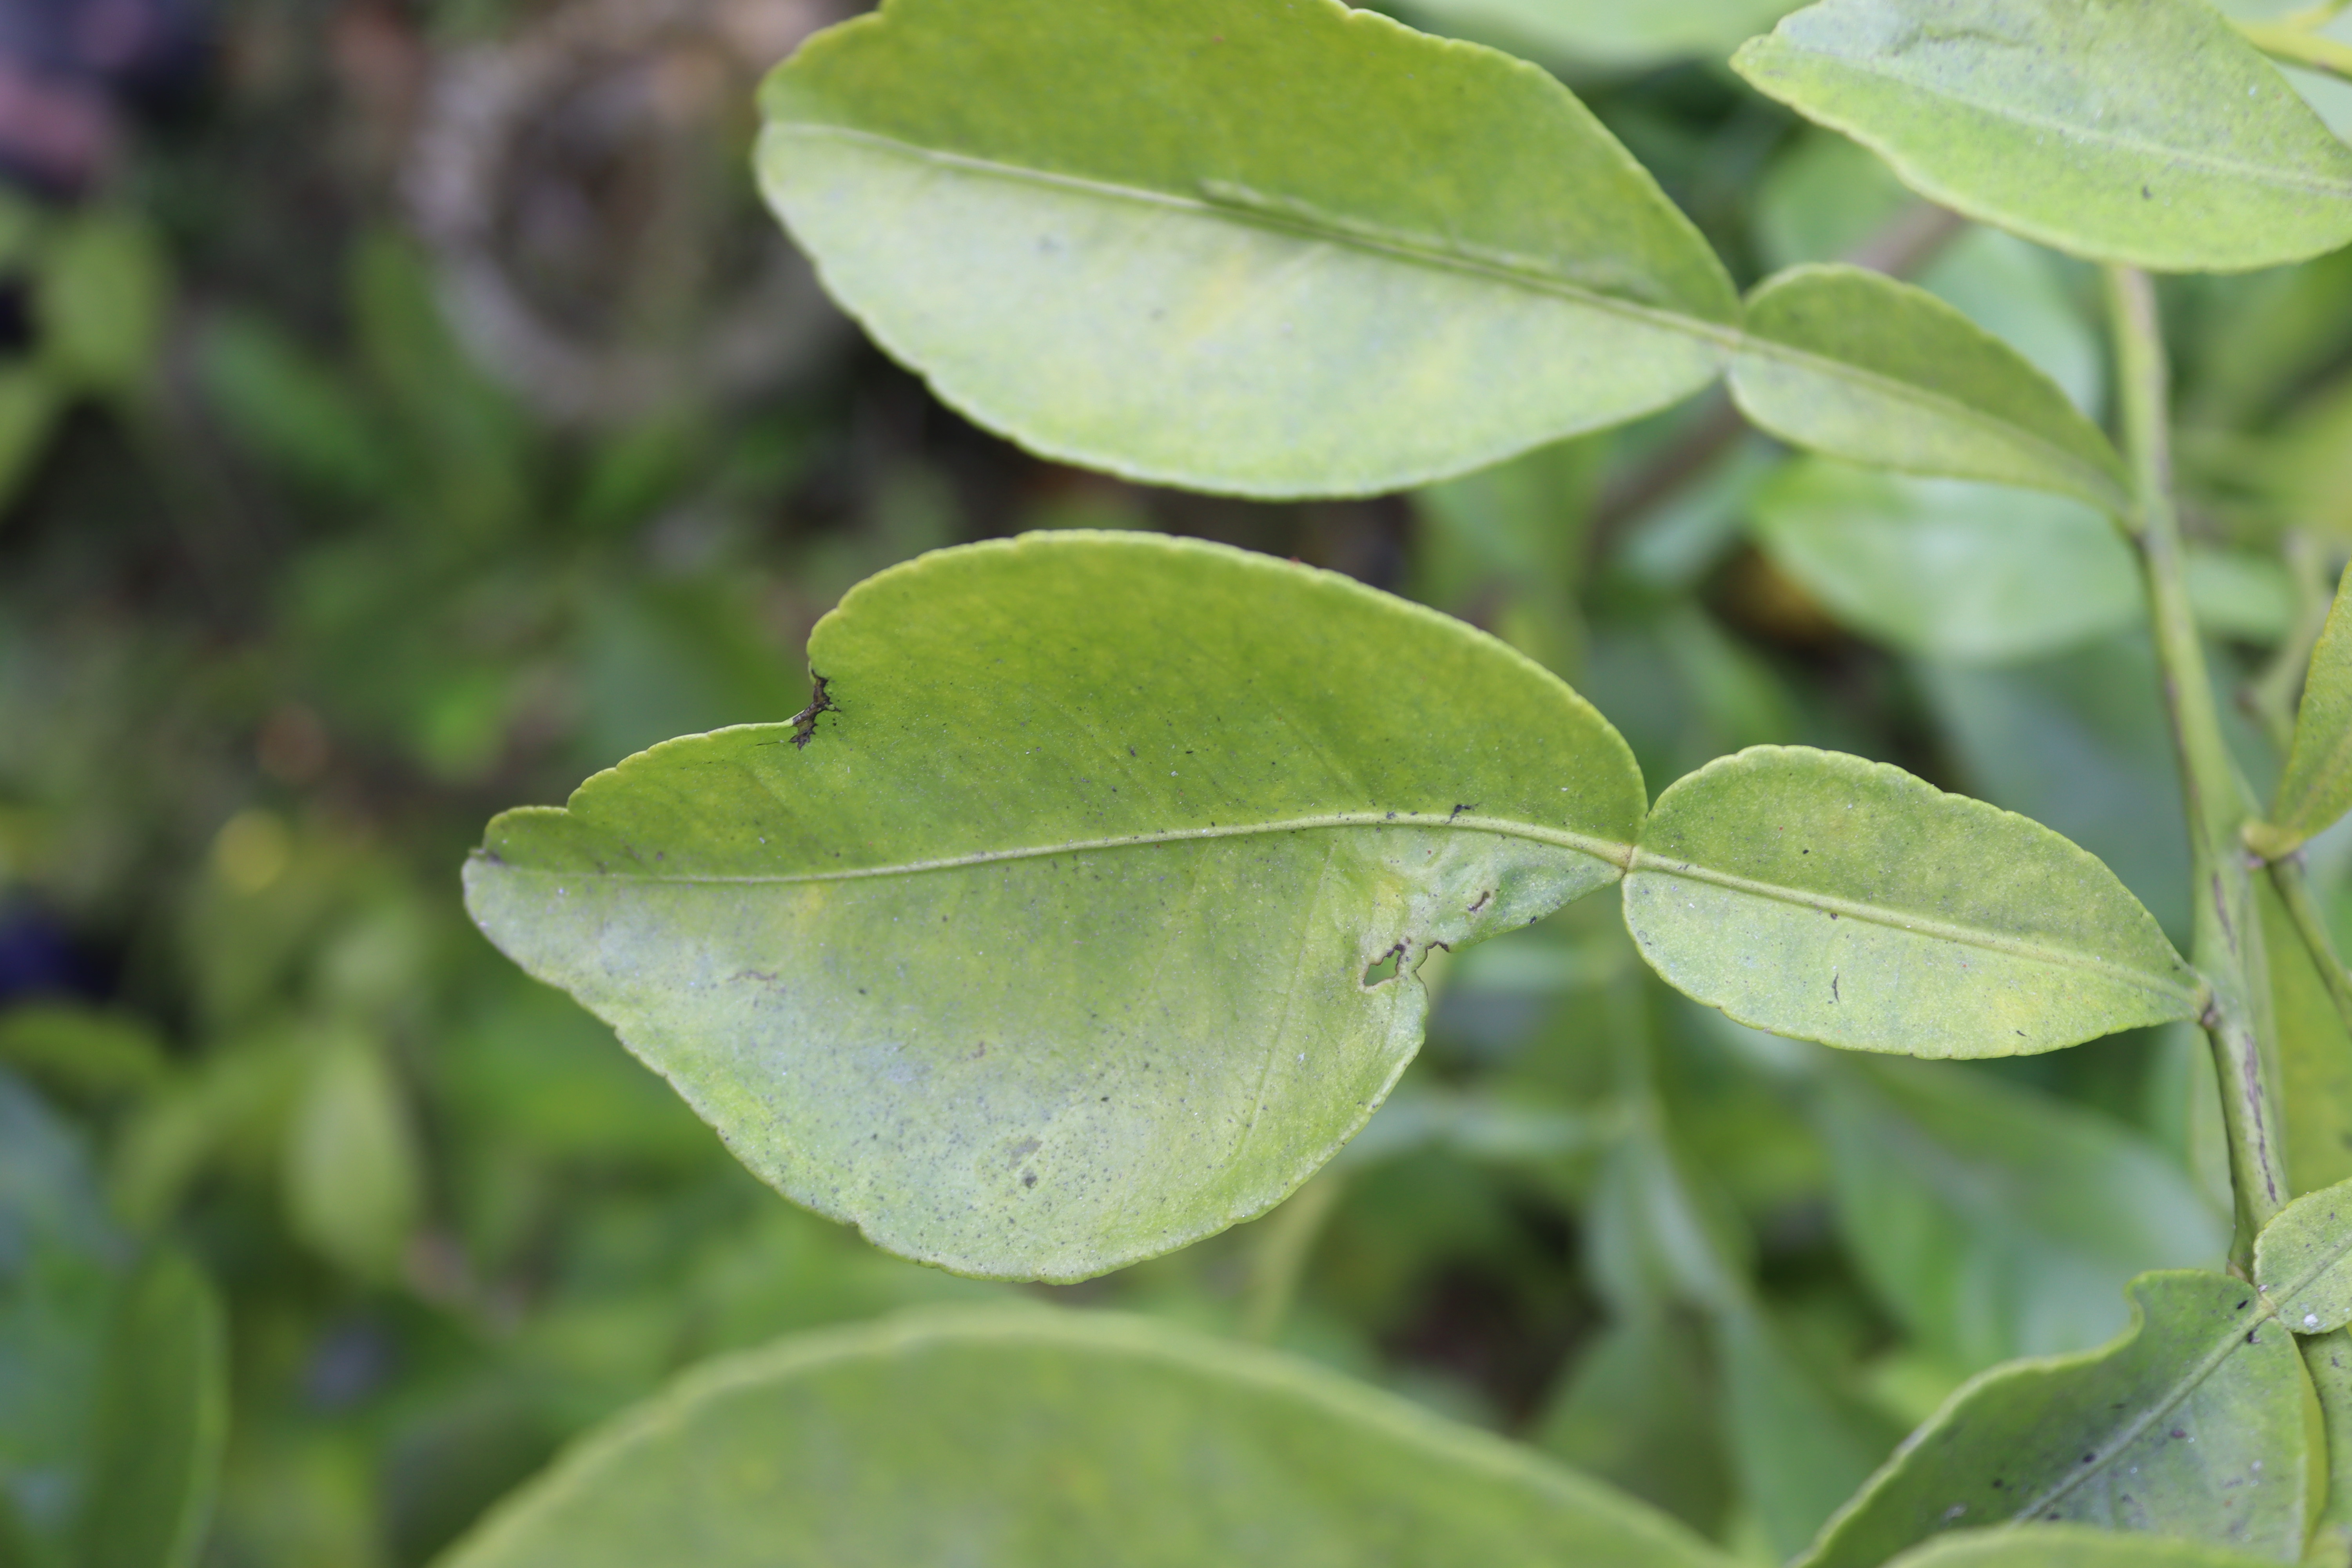
Mandarin leaf variety: Nagpuri